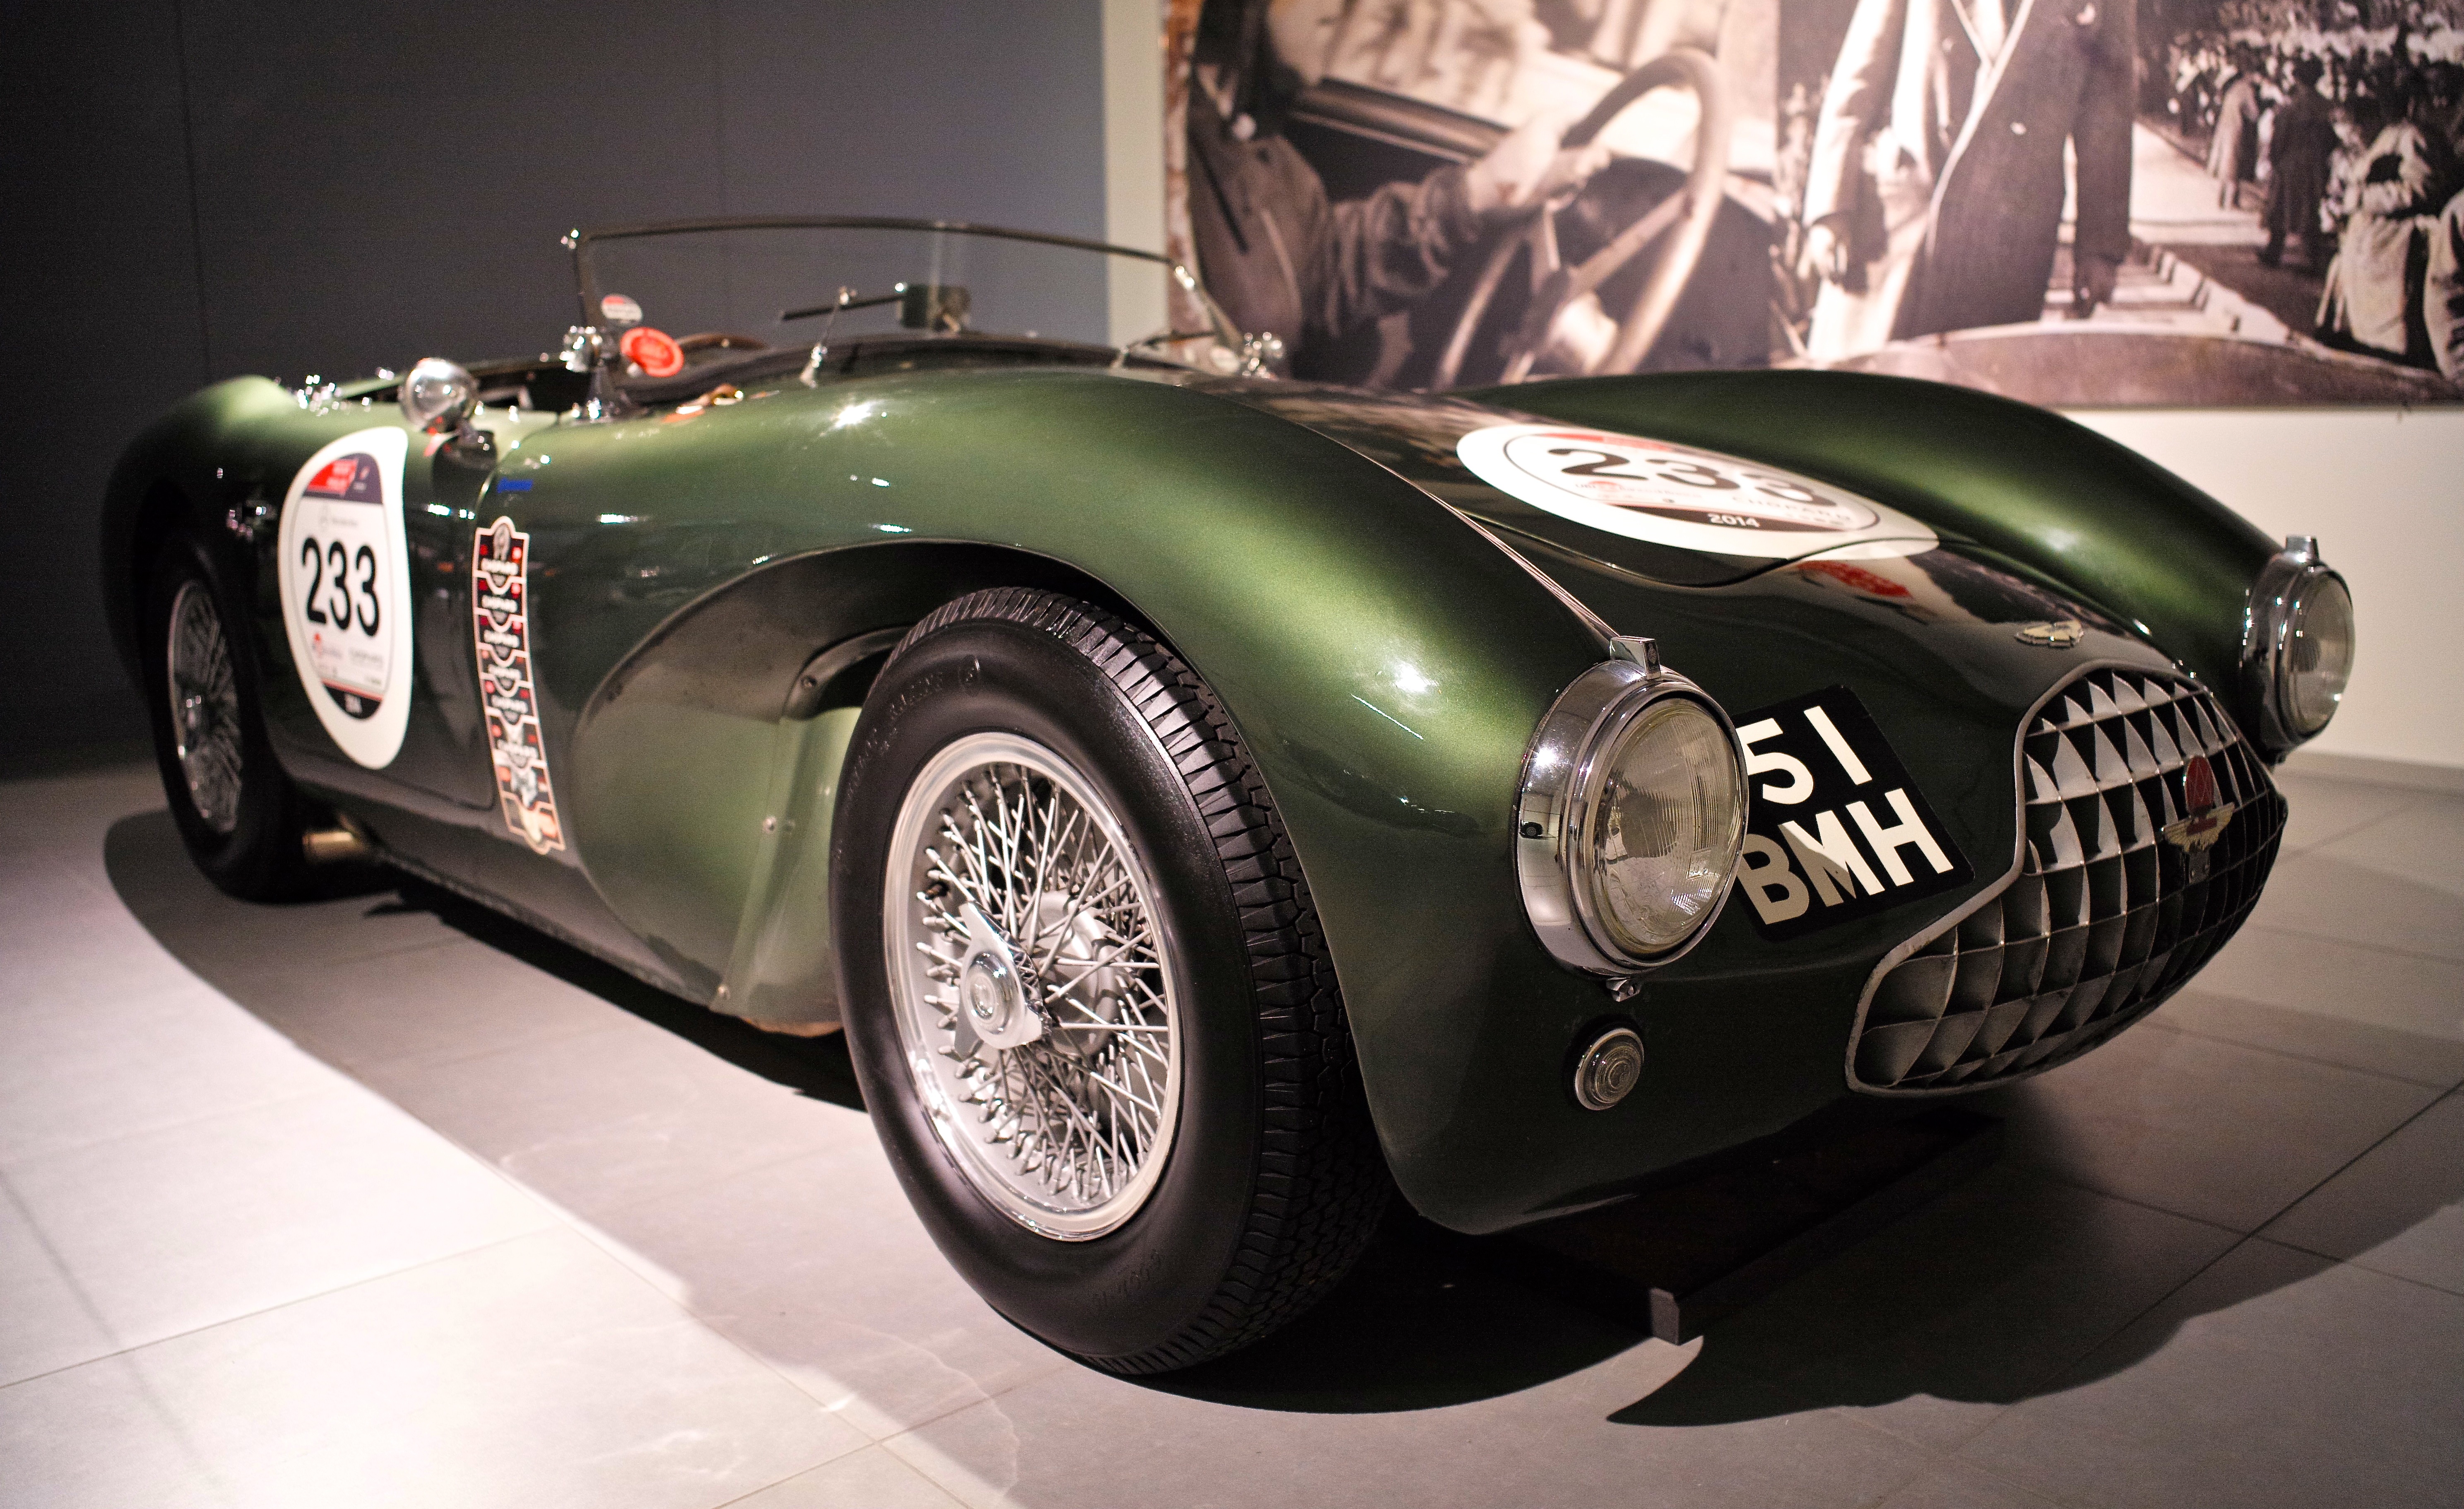
bokeh, car, vintage, wheel, automobile, wire, europe, model, green, vehicle, museum, spoke, grille, sports car, vintage car, race car, supercar, holland, hague, netherlands, grand, team, racing, motor, british, prix, works, monaco, english, classic, convertible, roadster, martin, rare, louwman, racer, leicam, typ240, collectable, aston, 1952, mille, miglia, db3, petercollins, summicron28, 12hourssebring, antique car, land vehicle, automobile make, automotive design